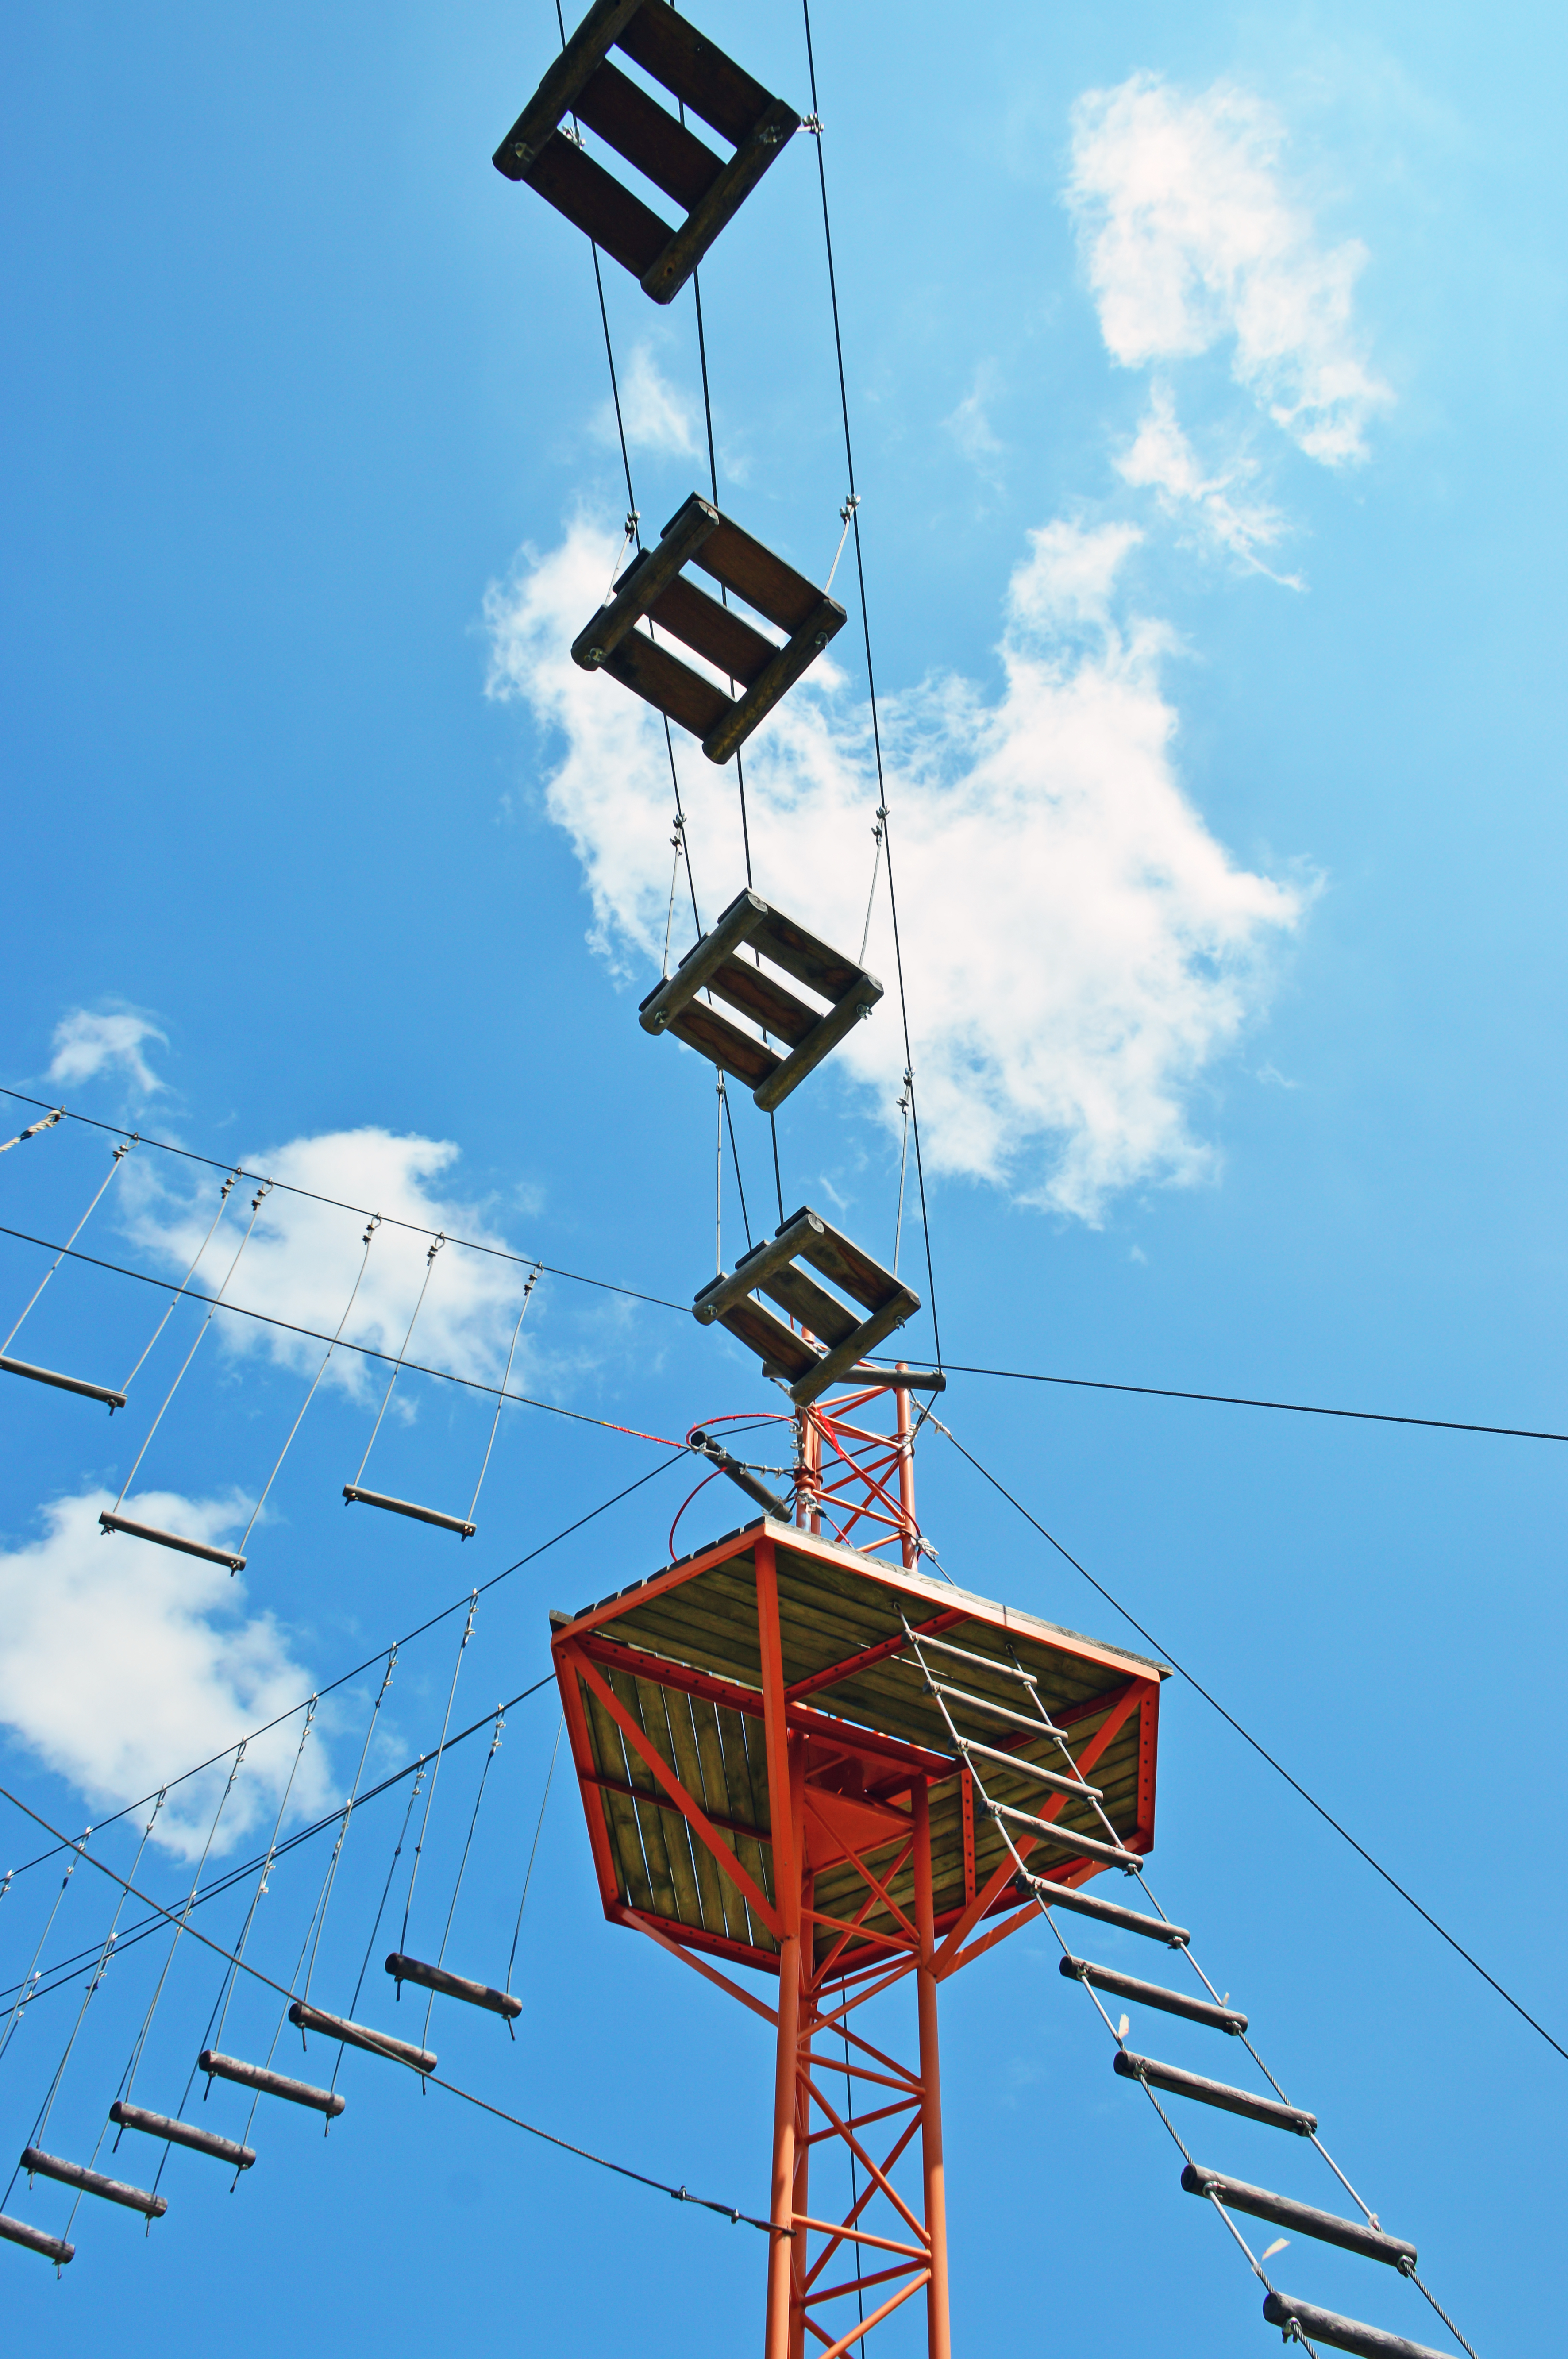
adventure, park, climbing, rope, high, forest, outdoor, zip, safety, sport, activity, nature, equipment, extreme, brave, fun, tree, leisure, summer, risk, young, line, helmet, family, challenge, sky, blue, technology, mast, background, industry, tall, industrial, metal, sea, sail, old, nautical, cable, travel, navy, cloud, electricity, overhead power line, electrical supply, energy, public utility, pole, telecommunications engineering, tower, transmission tower